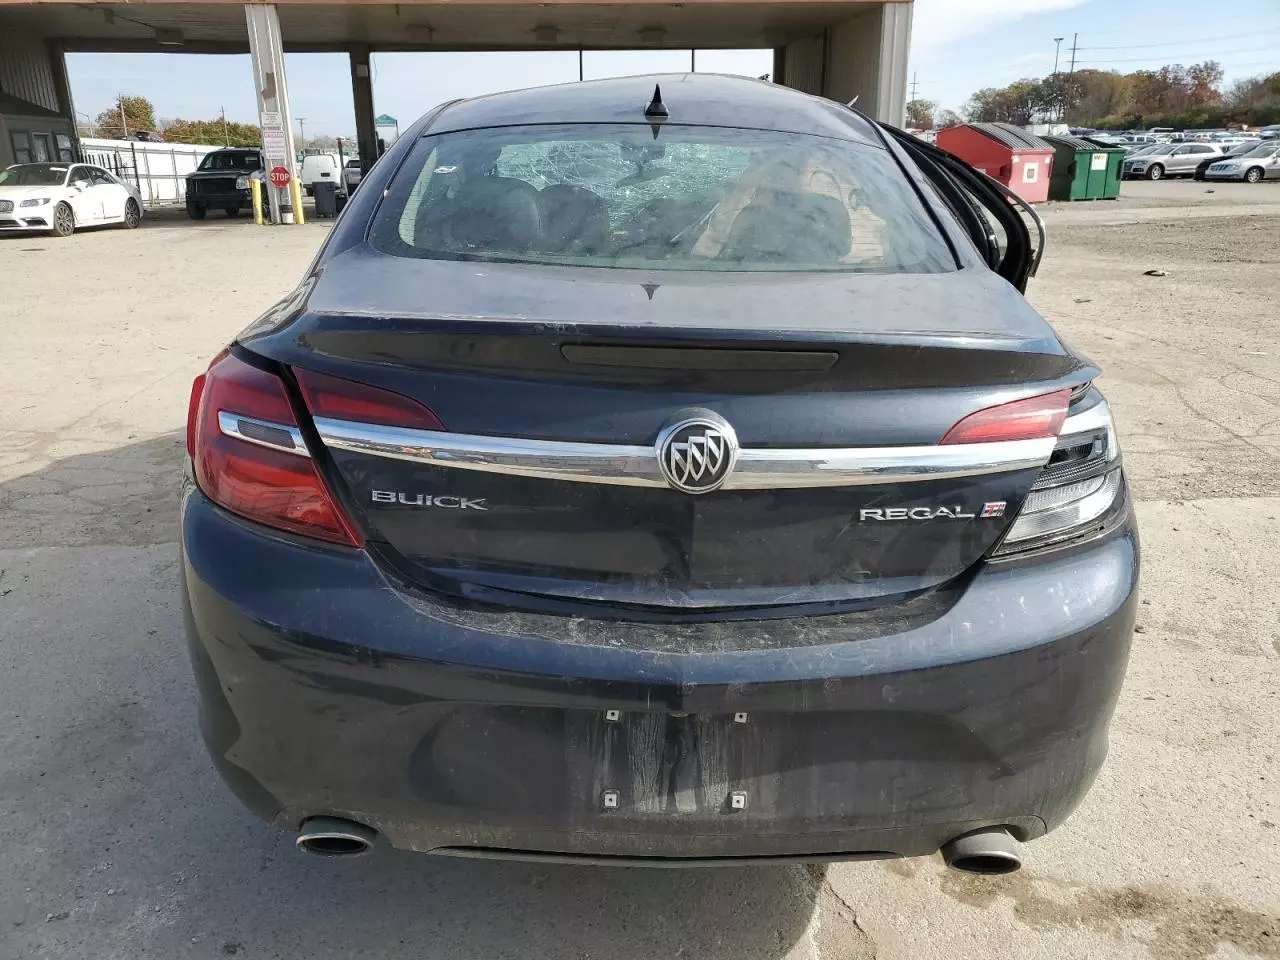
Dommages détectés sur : pare-brise avant, feu arrière droit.
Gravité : majeur